Piedmont Mountains

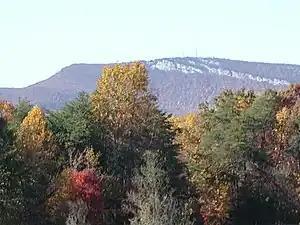
The Sauratown Mountains in North Carolina, one of the larger Piedmont mountain ranges

The Piedmont Mountains are a series of outlying mountain ranges, sometimes called “low mountains”, in the Eastern United States, mostly in the western Piedmont near the Blue Ridge Mountains. The Piedmont is part of the greater Appalachian Mountain Range. The French definition of "piedmont" is "foothill"; however, a Piedmont Mountain is often of greater significance or prominent elevation.